Dupont Plaza Hotel arson

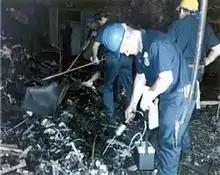
ATF agents sifting through the rubble of the Dupont Plaza Hotel

An investigation by the U.S. Occupational Safety and Health Administration (OSHA) revealed 25 safety violations, including a lack of emergency exit doors in the casino area leading to the deaths of 84 trapped guests. Agents from the FBI's San Juan field office worked closely with the Bureau of Alcohol, Tobacco, Firearms and Explosives (ATF) to identify suspects and build cases against them. The union representing the employees denied that it or any of its members had been involved in starting the fire, and offered a $15,000 reward for information that would help the investigation.